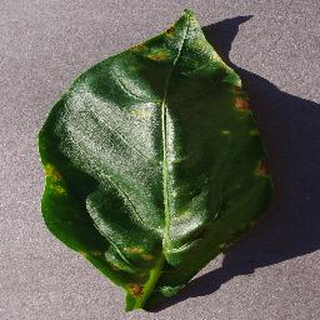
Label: bell_pepper_bacterial_spot